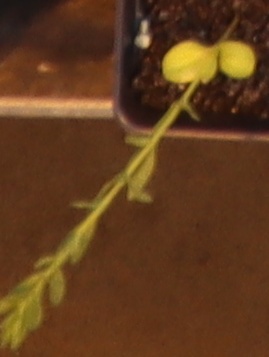
Label: Flax